Koh-i-Noor: The History of the World's Most Infamous Diamond

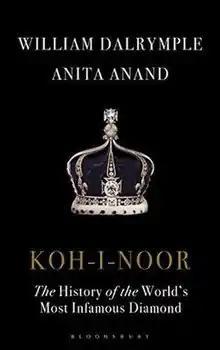
Hardcover edition

Koh-i-Noor: The History of the World's Most Infamous Diamond is a 2017 book on the Koh-i-Noor diamond written by William Dalrymple and Anita Anand. The gem is one of the largest cut diamonds in the world, weighing , and part of the British Crown Jewels. Koh-i-Noor is Persian for "Mountain of Light"; it has been known by this name since the 18th century. It was originally mined in South India (in the present-day state of Andhra Pradesh) long before the 13th Century CE, and changed hands between various factions in modern-day India, Pakistan, Iran, and Afghanistan, until being ceded to Queen Victoria after the Second Anglo-Sikh War, which resulted in the Punjab region falling under Company rule in 1849.